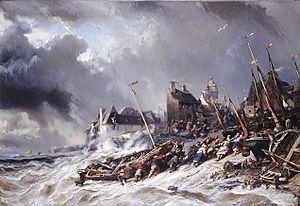
«
La Bretagne a de tout temps inspiré les peintres : Gauguin, Matisse, Corot, Renoir, Boudin, Monet.